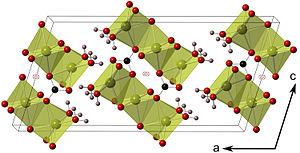
Le trona, encore nommé urao en espagnol, tronite dans les répertoires minéralogiques ou sesquicarbonate de sodium dihydraté pour les anciens chimistes, est une espèce minérale très rare en Europe, mais assez fréquente dans les déserts et régions autrefois désertiques, correspondant à une combinaison naturelle de carbonate de sodium, de bicarbonate de sodium et d'eau de constitution, de formule chimique Na₂ • NaH • 2 H₂O, abrégée en Na₃H(CO₃)₂ • 2 H₂O Ce minéral carbonate du groupe de la malachite monoclinique, composant de la roche évaporite carbonatée homonyme, qui possède un clivage parfait à éclat vitreux et ne s'altère pas à l'air sec, est très soluble dans l'eau.